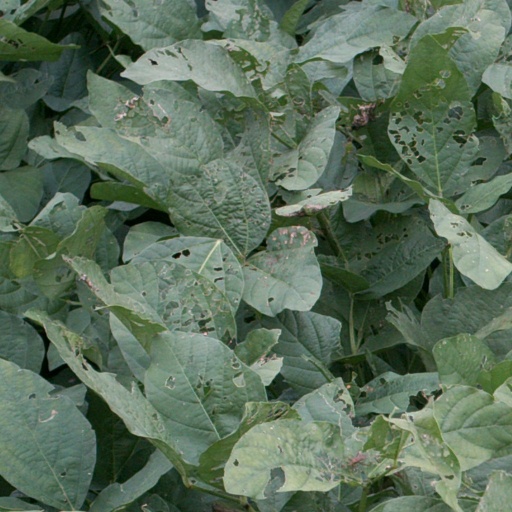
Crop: soybean